Our Love Story

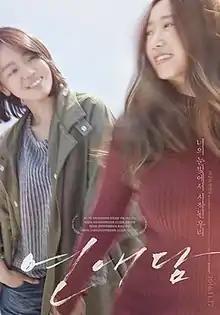
Theatrical poster

Our Love Story is a 2016 South Korean romantic drama film written and directed by Lee Hyun-ju, starring Lee Sang-hee and Ryu Sun-young.